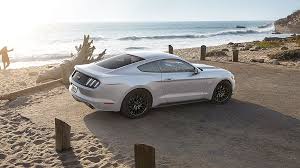
Vehicle type: Cars